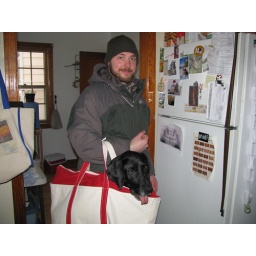
I've got my dog in a bag (for you babe)